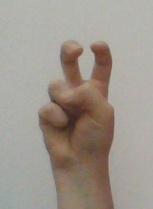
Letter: toot